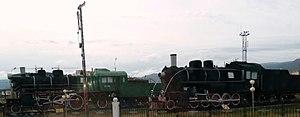
Transport ferroviaire en Mongolie, en Mongolie.
Le transport ferroviaire en Mongolie est un moyens de transport important dans le grand territoire enclavé de la Mongolie, desservis par un modeste réseau routier peu performant. En 2007, le rail supportait 93 % du fret et son bénéfice était issu à 43 % du trafic voyageurs. Le système ferroviaire emploie 12 500 personnes. L'opérateur national est UBTZ, traditionnellement connu sous le nom de Chemin de fer mongol. Cela peut être source de confusion, car MTZ désigne, depuis 2008, une compagnie distincte d'UBTZ. Le transport ferroviaire est bon marché.
La gare d'Oulan-Bator est une gare ferroviaire de Mongolie, située dans la capitale Oulan-Bator, elle est le centre névralgique de la circulation ferroviaire, régionale et internationale, le plus important du pays.
Le Musée d'histoire des chemins de fer mongols est situé Narny Zam, sous le pont de la Paix, dans le district de Sukhbaatar, à Oulan-Bator, capitale de la Mongolie. Il présente une collection qui retrace l'histoire des locomotives du chemin de fer mongols sur une période de 65 ans.